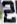
Number: 2